Brewery Collectibles Club of America

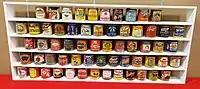
Malt syrup tins from the 1920s and 1930s. Many feature names of American breweries both past and present.

BCCA members commonly collect a wide range of brewery-related items, including beer cans, bottles, signs, and tap knobs. Any items used by breweries for manufacturing or marketing their products are considered collectible. This encompasses non-alcoholic items marketed by breweries during Prohibition, such as soda and malt beverage containers, malt syrup tins, and ice cream containers. Items predating Prohibition are particularly sought after by collectors.